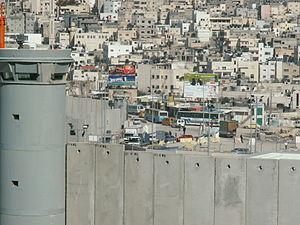
Kalandia également Qalandiya, est un village palestinien situé en Cisjordanie, entre Jérusalem et Ramallah. En 2006, 1 154 personnes vivaient dans le village, selon le Bureau central palestinien des statistiques.